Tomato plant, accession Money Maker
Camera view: horizontal (90 deg, fisheye); turntable rotation: 330 degrees
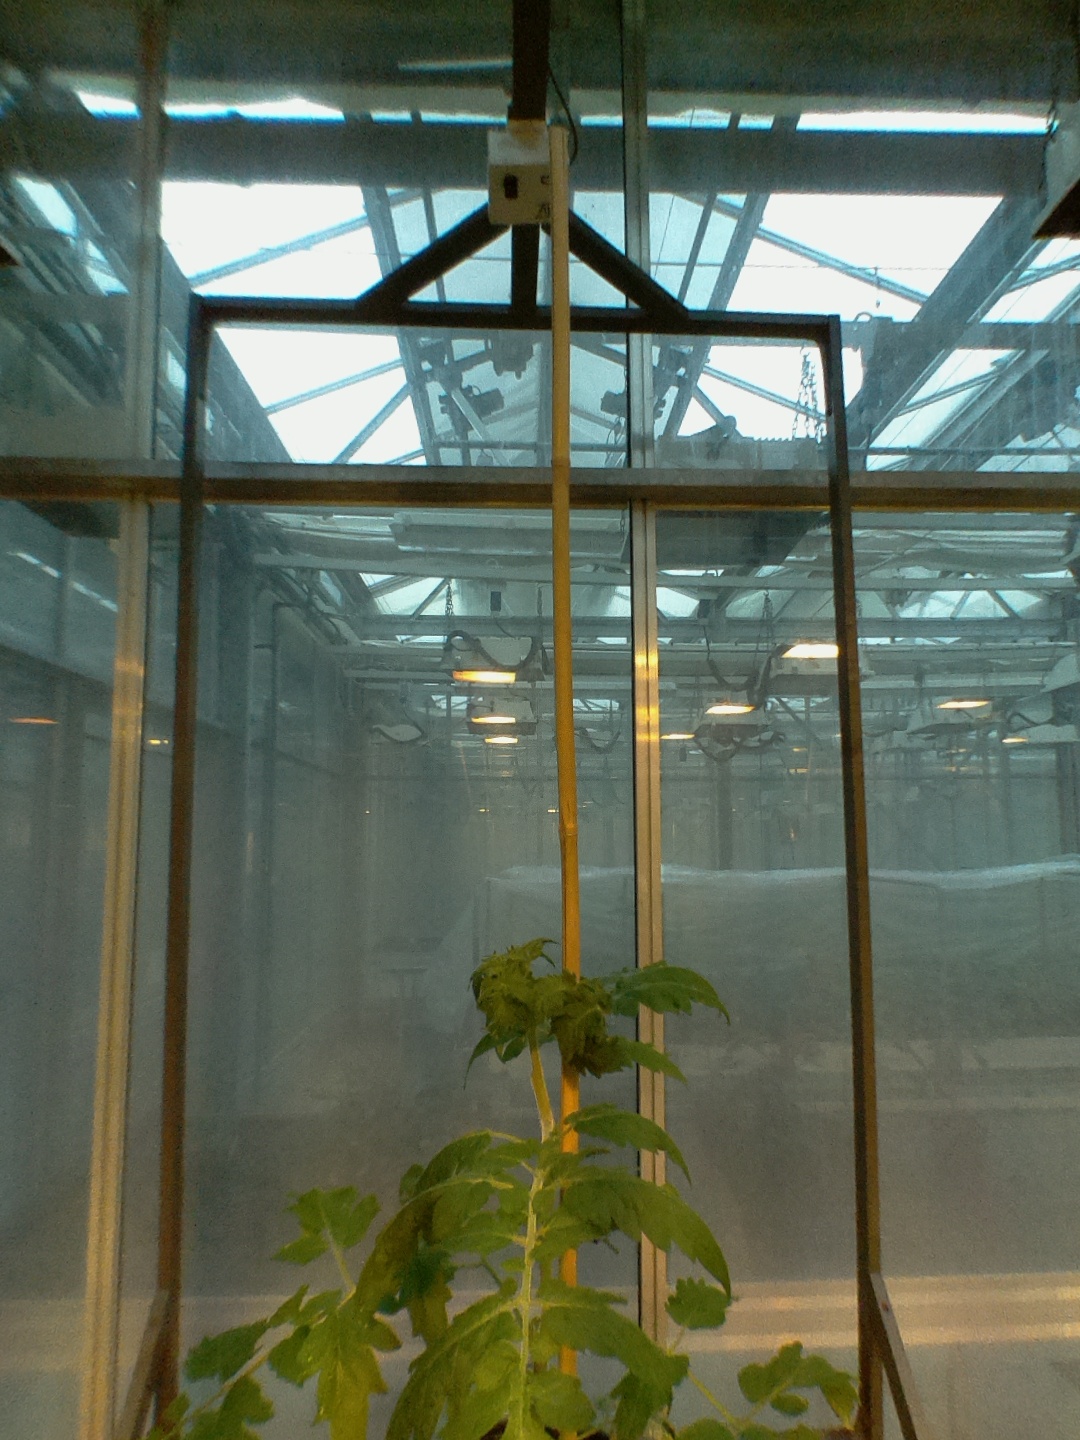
BBCH growth stage 52: 2 inflorescences visible